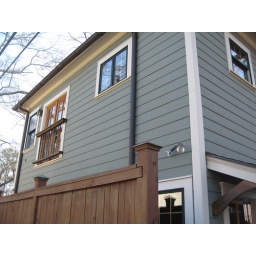
Note the balcony double doors and the dbl casement window in the kitchen. The East side receives lots of morning sunshine.